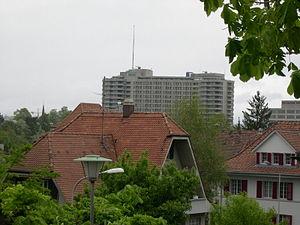
L'Hôpital de l'Île également connu sous le nom de Hôpital universitaire de Berne, en allemand Inselspital ou Universitätsspital Bern, est un important Centre hospitalier universitaire suisse situé à Berne. L'hôpital est lié par un contrat d'état avec le Canton de Berne en ce qui concerne la santé publique.